Wiluna Gold Mine

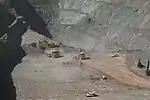
Wiluna East Pit

Delays in the commissioning of the mills were announced on 9 December 2008, making a start of full production in 2008 impossible; however full throughput was achieved. The difference between full production and full throughput is the large residence time required by the Biox process. Apex announced its first gold pour on 22 December 2008. To compensate for these delays, Apex announced on 27 January 2009 the raising of a further $20 million to cover the shortfall in revenue, bringing the overall figure of investment in Wiluna and related projects to $140 million. This was achieved by issuing a further 72.5 million shares. It further declared that production had reached per month and would ramp up to the expected per year in February 2009. Apex also considered the option to claim certain amounts of the costs involved in the upgrade from the previous owner, formerly Oxiana, now OZ Minerals. In May 2010, Apex reached a settlement with OZ Minerals, receiving $3 million in compensation.